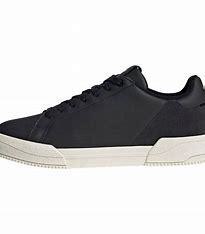
Brand: Adidas
Model: Court Tourino